Interstate 10 in Arizona

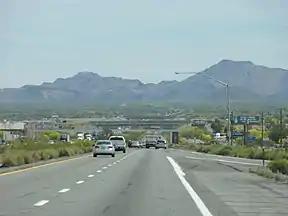
I-10 between Blythe, California, and Quartzsite, Arizona

Moving east from the California line at Ehrenburg, I-10 follows the old route of US 60/US 70 for the first east from Blythe, California. In 1960, this westernmost stretch of I-10 was built from near the Colorado River east to the future spot where the "Brenda Cutoff" section of I-10 would connect a decade later. Until the early 1970s, this was the last freeway stretch until Phoenix. The "Brenda Cutoff" was named for a gas station on the old road just east of the fork where US 60 now terminates at I-10. Now an obscure name, "Brenda Cutoff" was the working title that the Arizona Highway Department called the stretch of freeway from US 60 to near Buckeye. The Brenda Cutoff paralleled old sand roads used in the 1920s for Phoenix-Los Angeles traffic, but mostly abandoned after US 60/US 70 was built to the north, through Wickenburg.